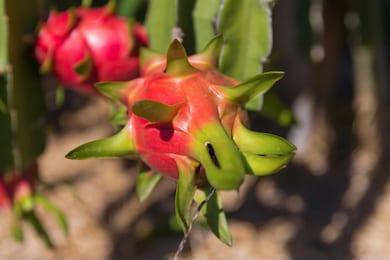
Label: Dragonfruit